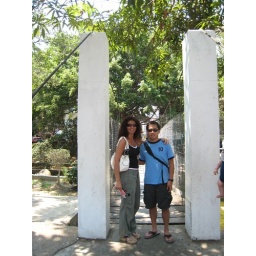
bridge in the market